Sten Sture the Younger

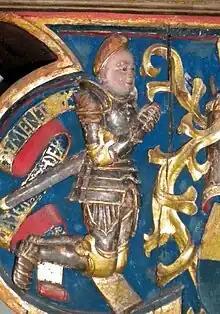
Portrayal on the altar of Västerås Cathedral

Sten Sture the Younger (1493 – 3 February 1520), was a Swedish nobleman who served as the regent of Sweden during the era of the Kalmar Union.